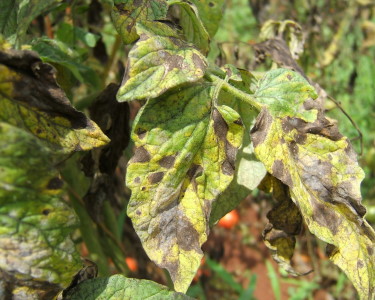
Labels: Tomato Early blight leaf, Tomato Early blight leaf, Tomato Early blight leaf, Tomato Early blight leaf